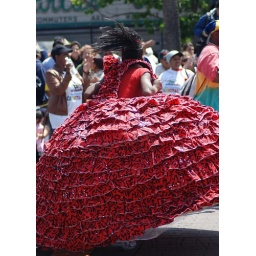
This twirling girl in red was having a ball at Carnaval 2008, S.F. It was a glorious day, one to remember.